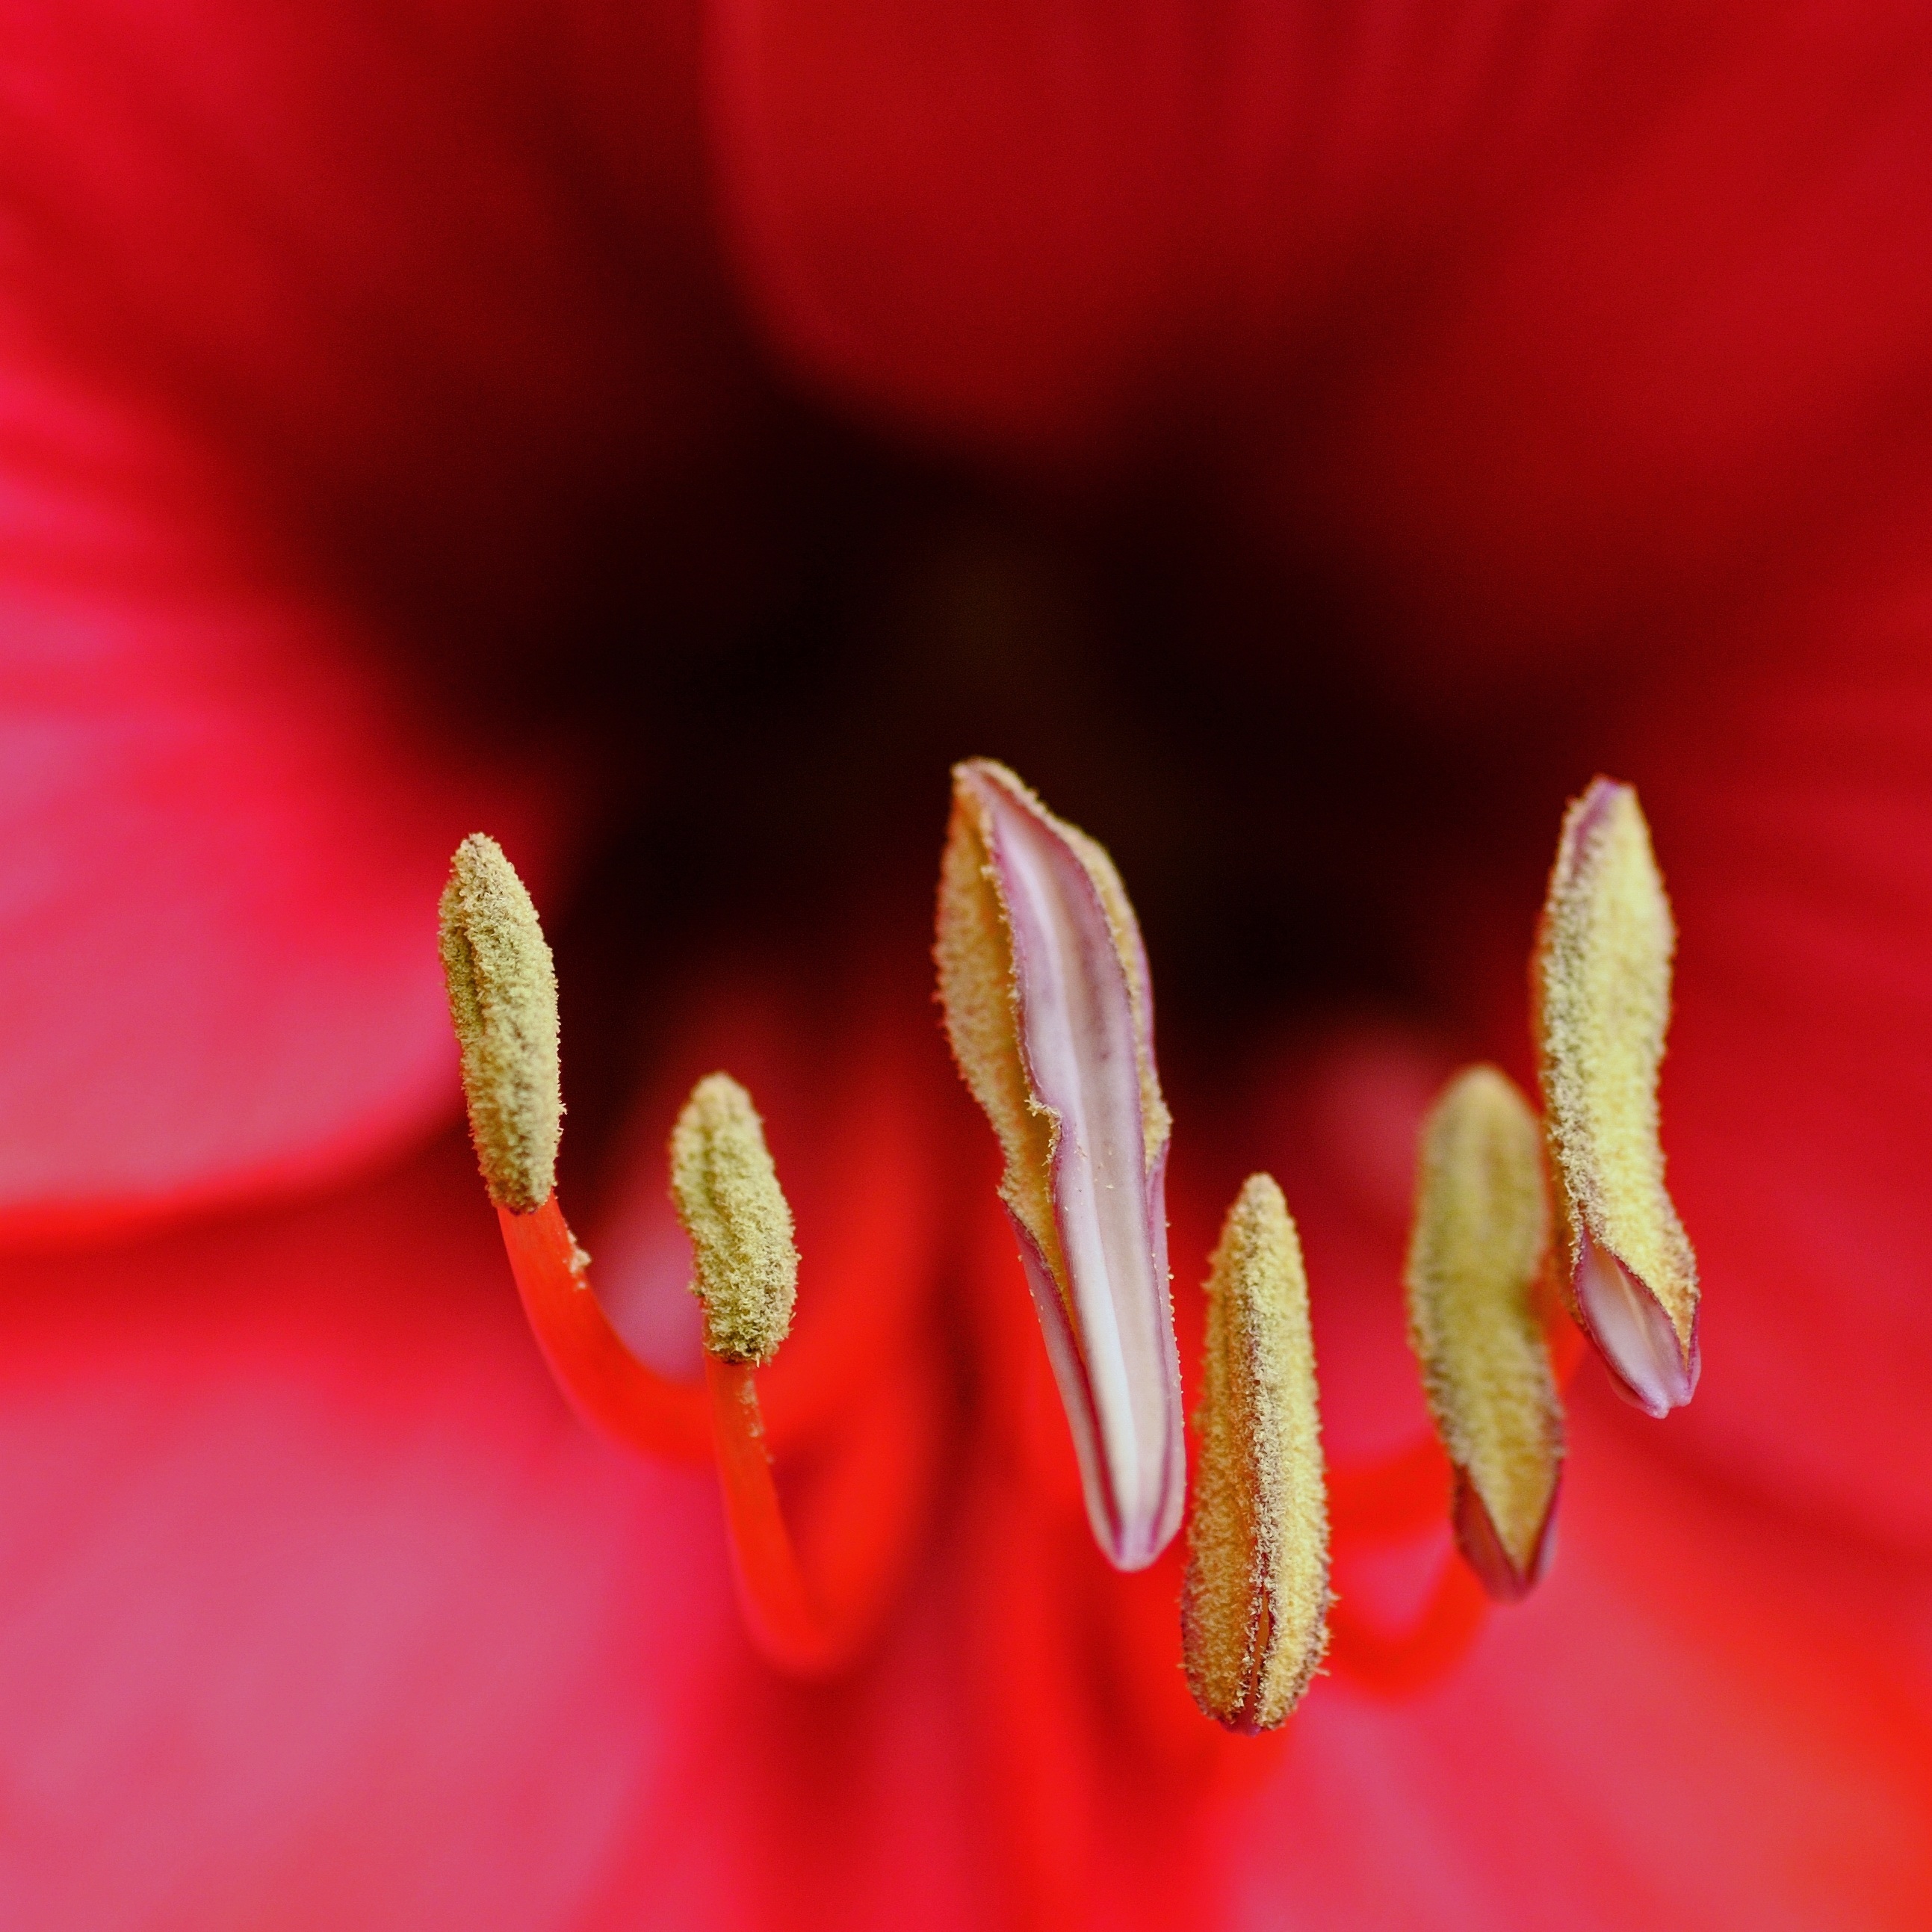
blossom, plant, photography, leaf, flower, petal, pollen, red, macro, pink, flora, close up, pistil, macro photography, flowering plant, plant stem, land plant, amarilys